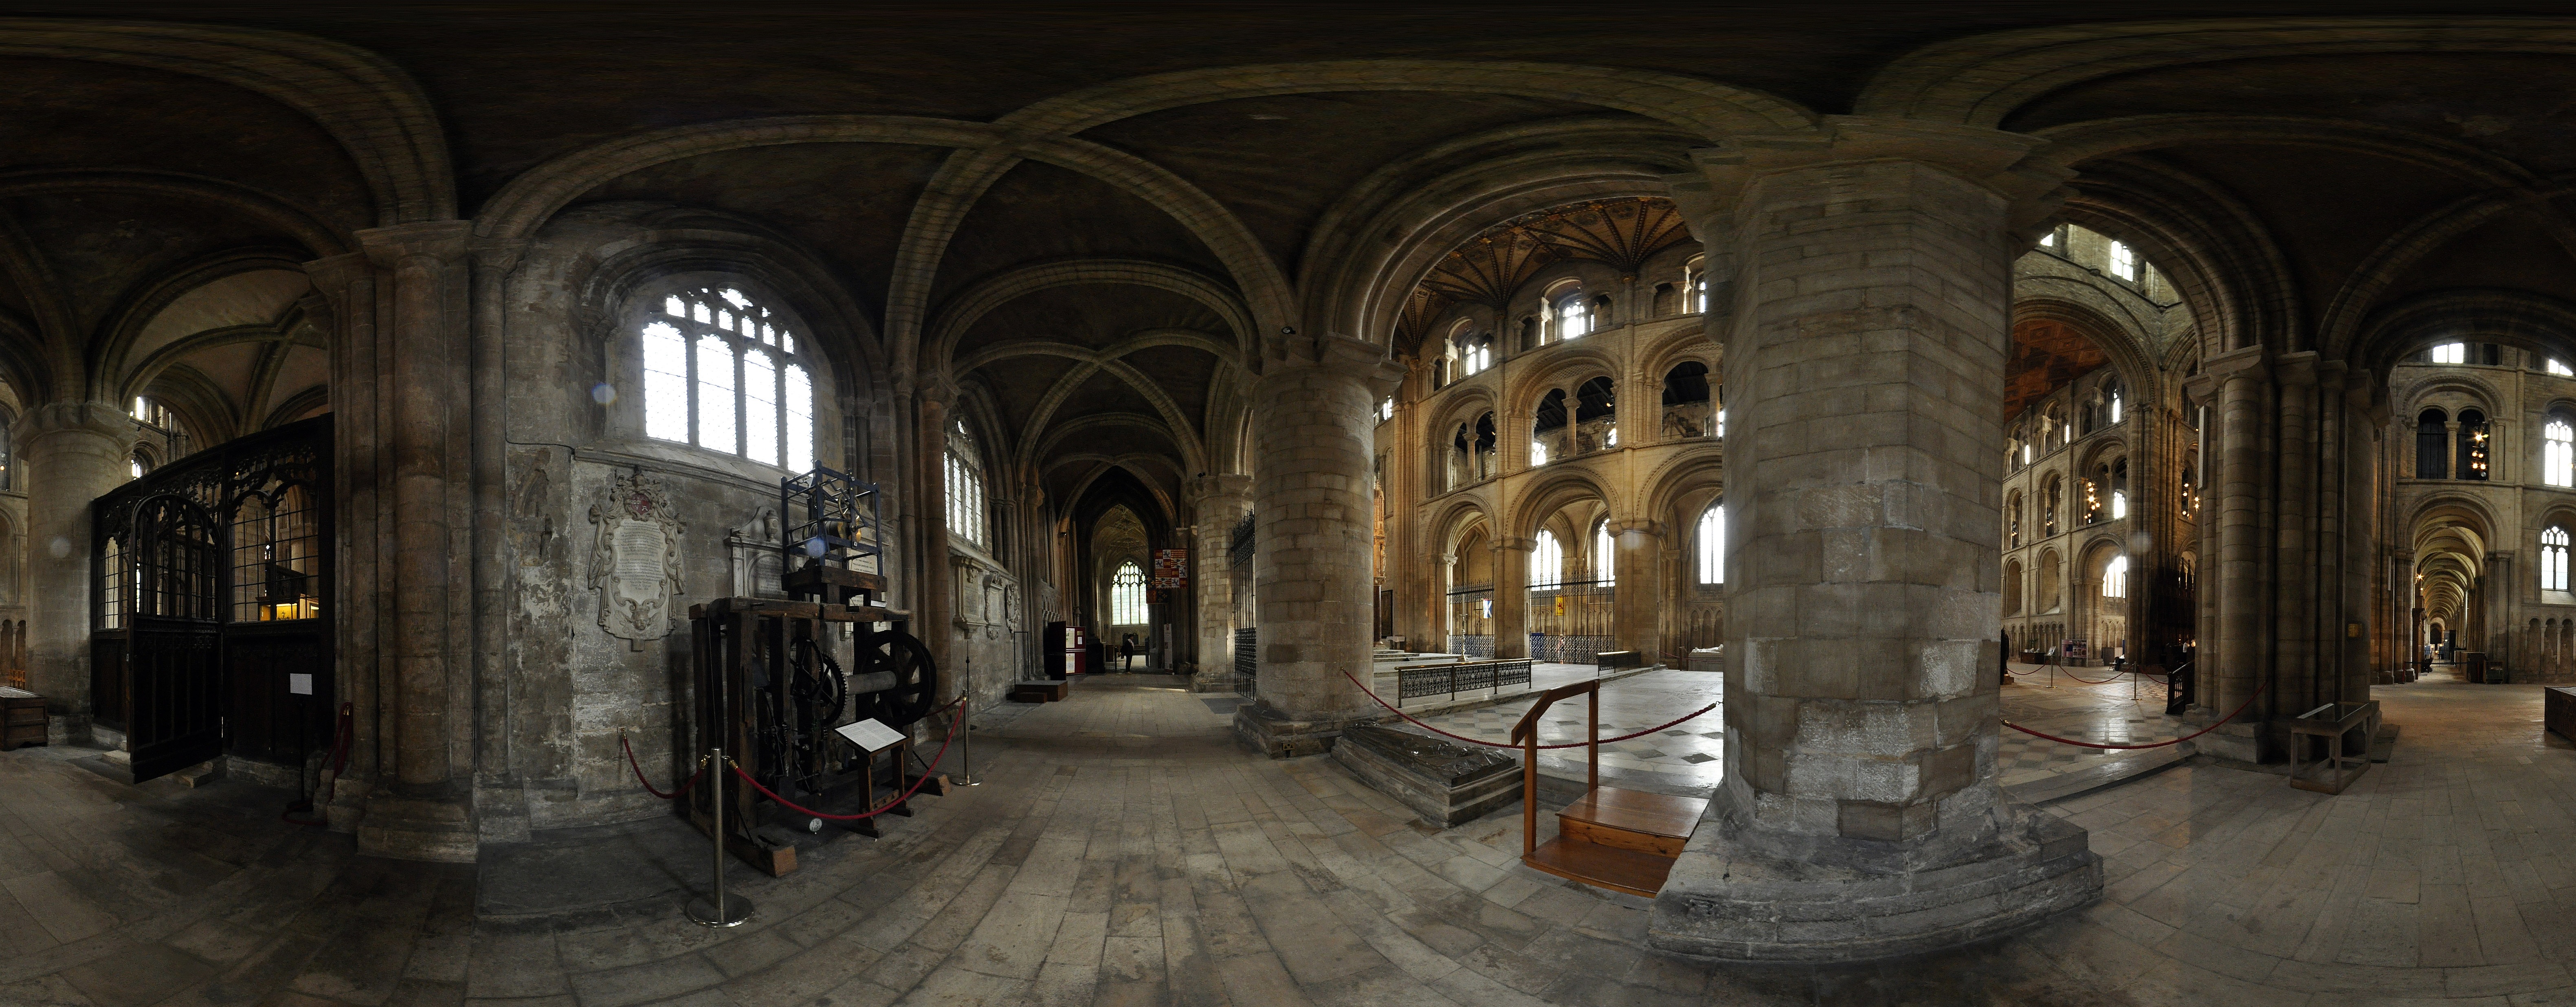
architecture, view, building, panorama, arch, church, cathedral, lighting, place of worship, monastery, arcade, basilica, superstructure, crypt, peterborough, gothic architecture, the cathedral, ancient history, the cathedral in peterborough